Oscar Di Giamberardino

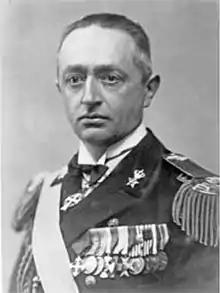

Oscar Di Giamberardino (12 November 1881, in Torre de' Passeri – 10 November 1960, in Rome) was an Italian admiral during the interwar period and World War II. Along with Admirals Giuseppe Fioravanzo and Romeo Bernotti, he was considered one of the foremost "intellectuals" of the Royal Italian Navy during the 1930s.